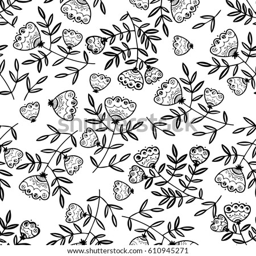
illustration of a pattern with funny abstract plants